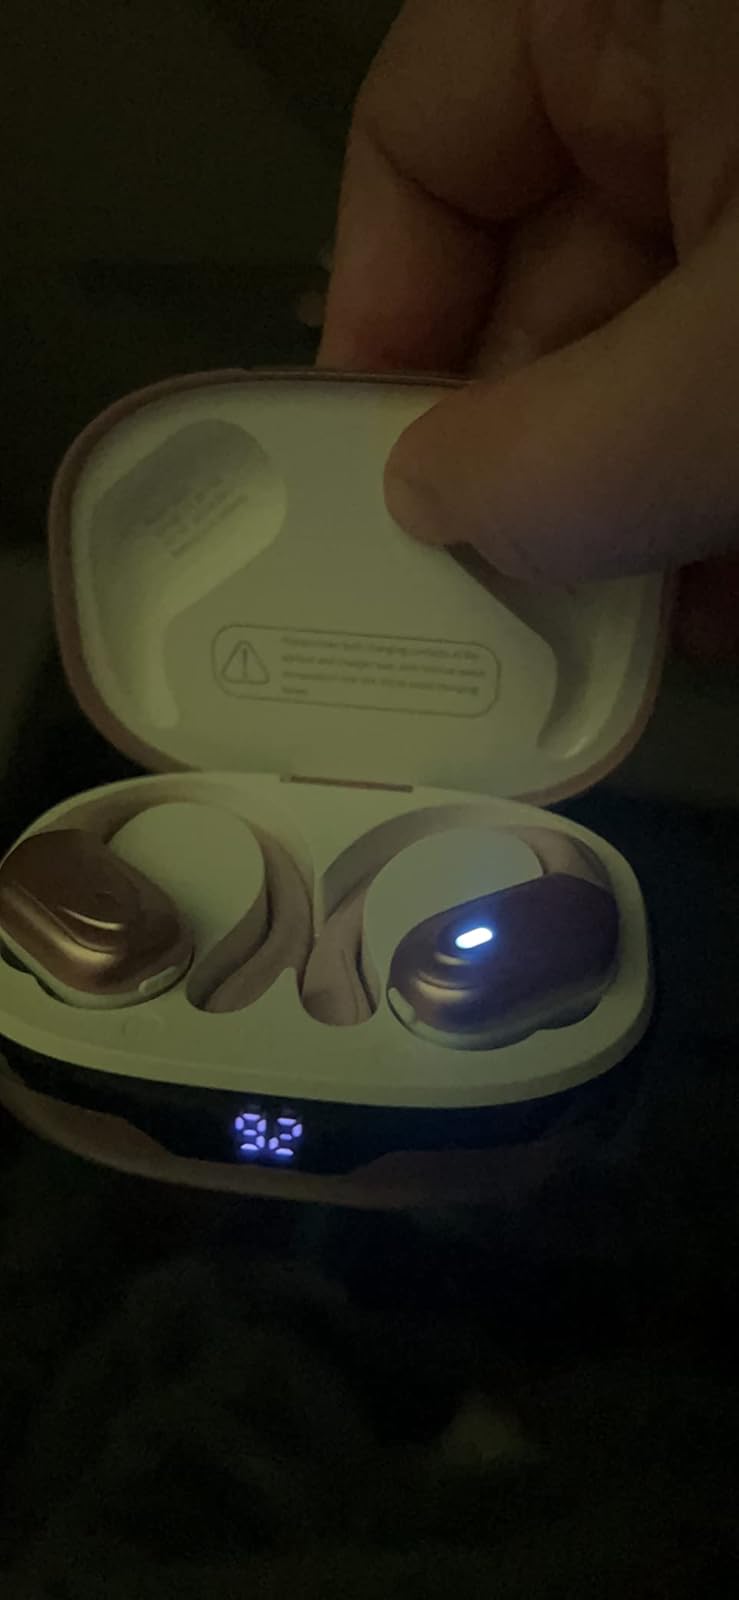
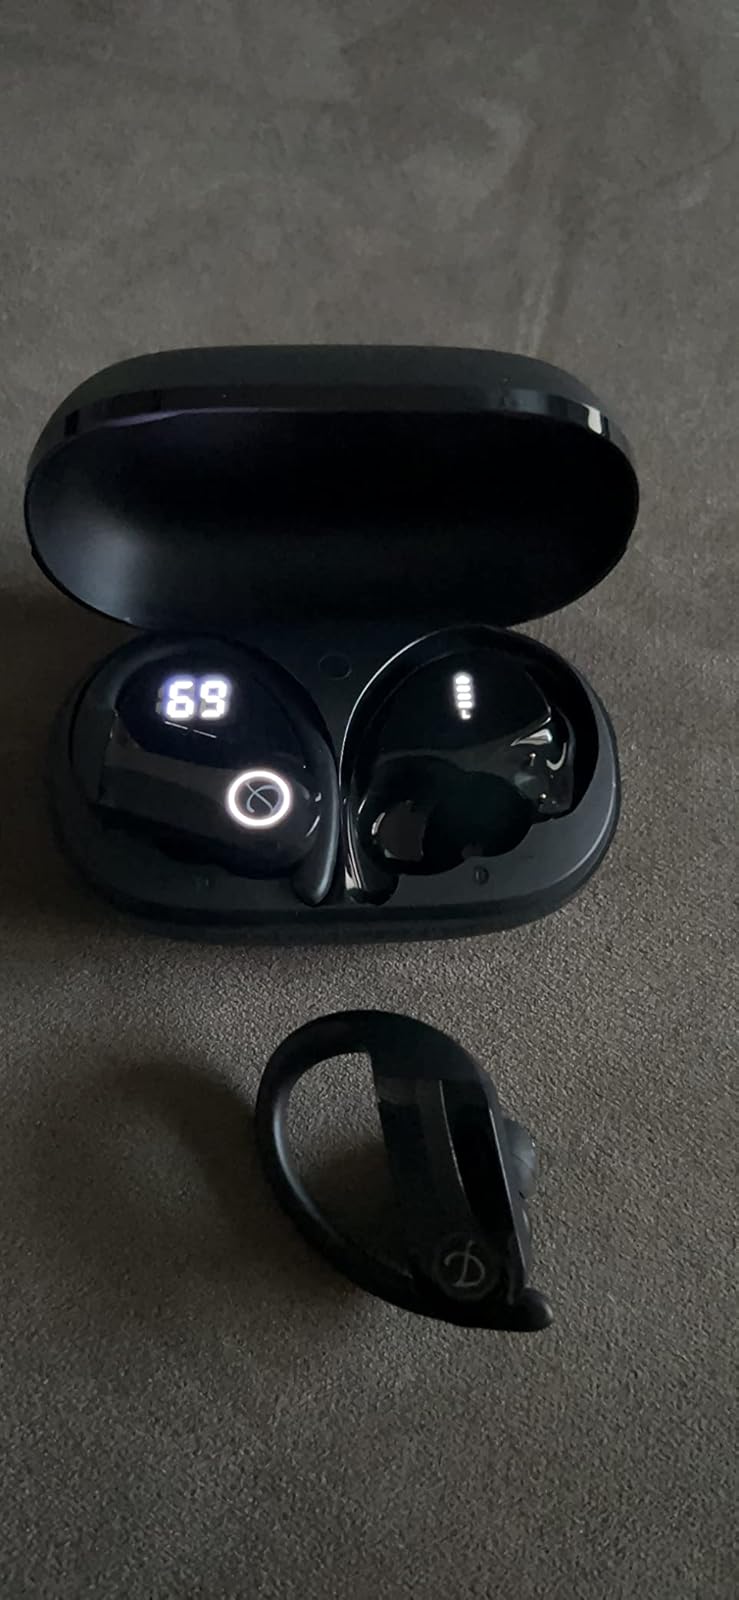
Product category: earbuds
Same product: no